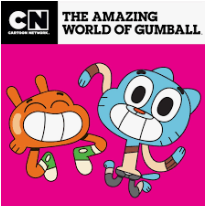
Portrait style: Cartoon Portrait